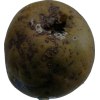
Label: pear